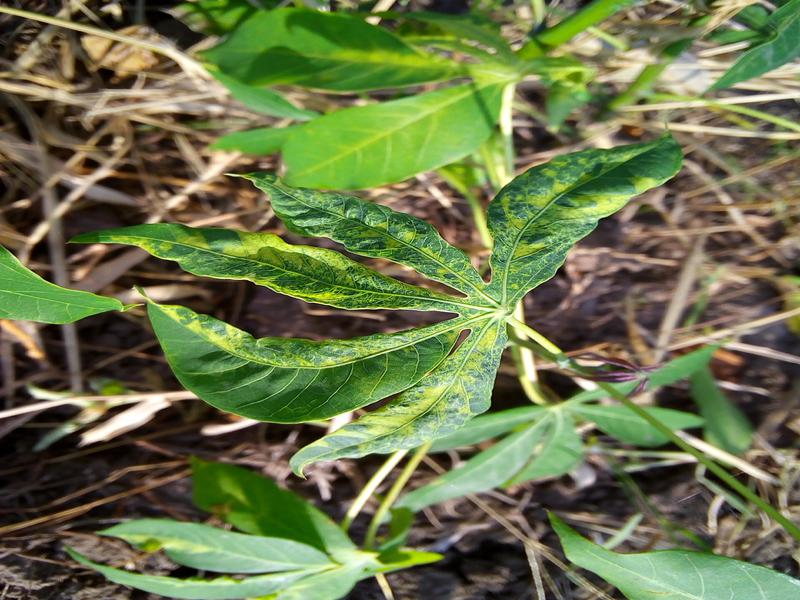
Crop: cassava
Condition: mosaic_disease